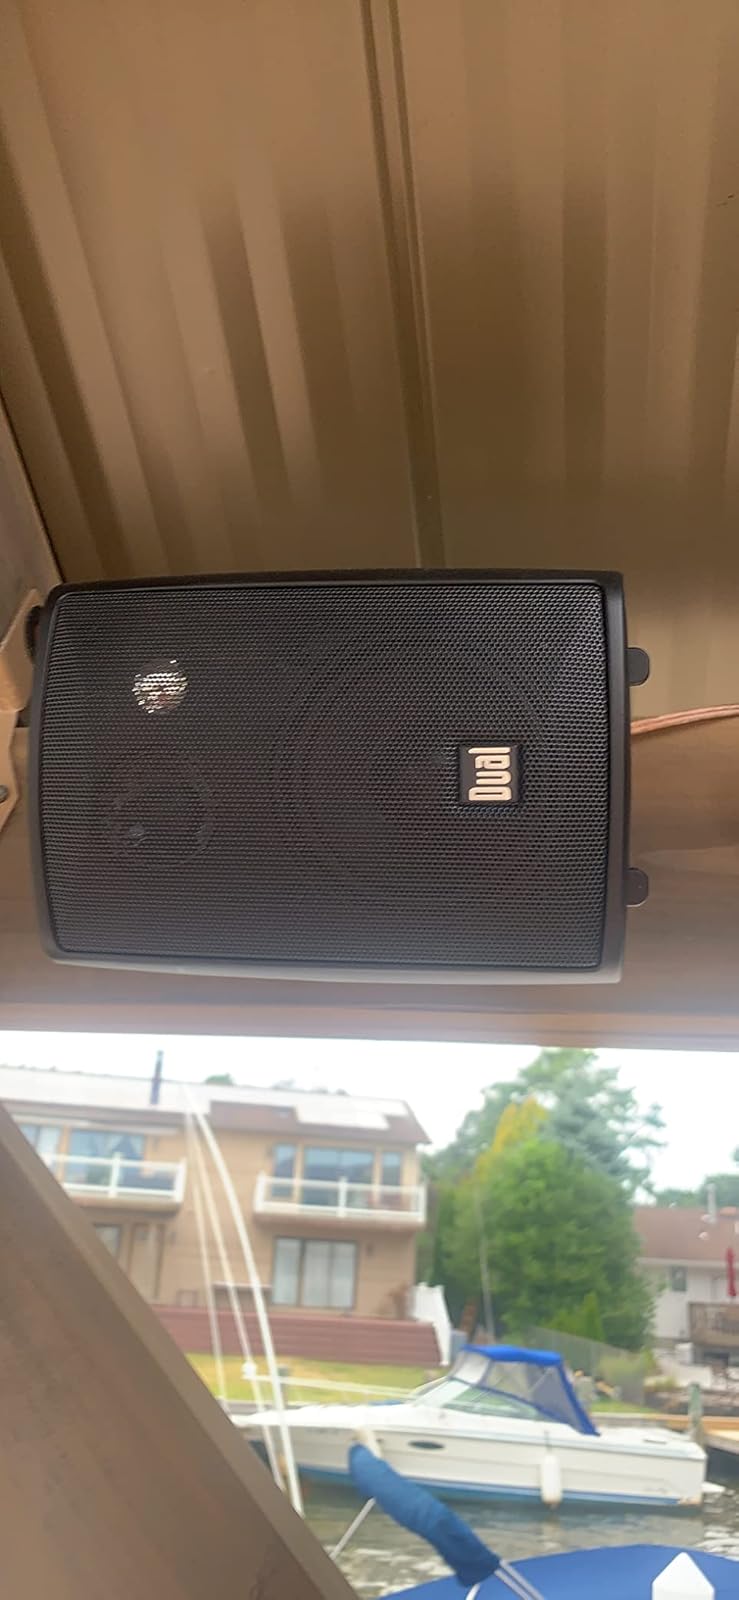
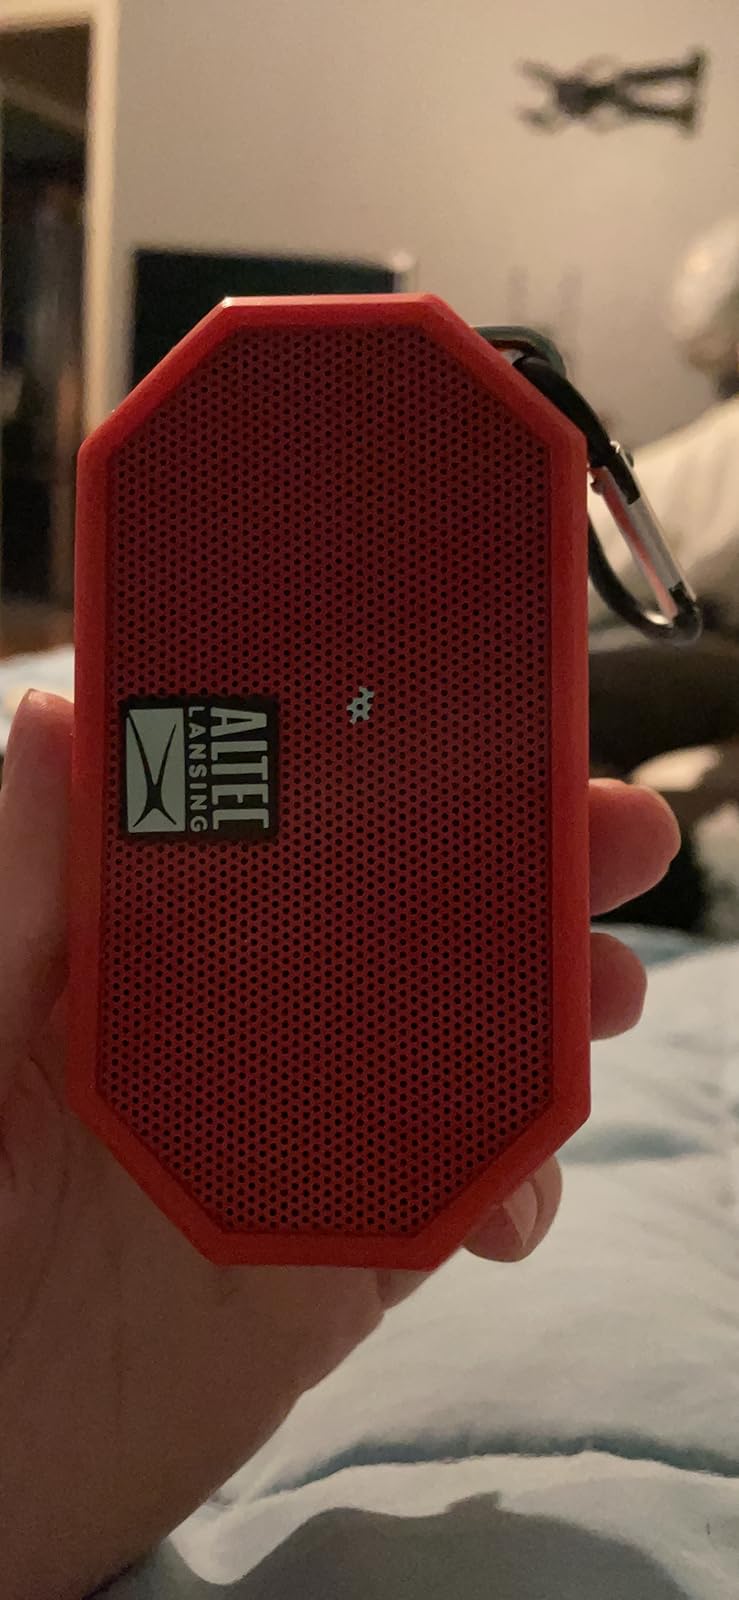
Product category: speaker
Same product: no